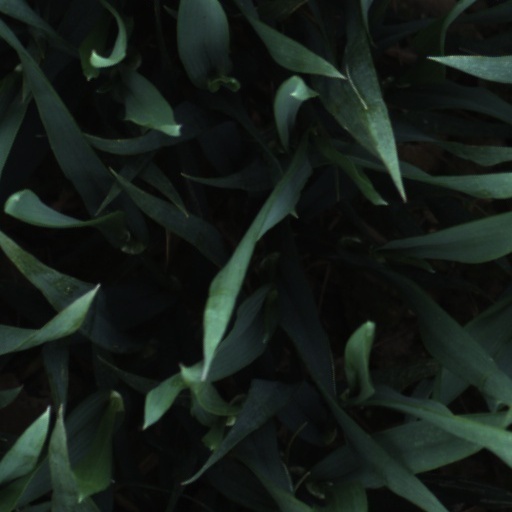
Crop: wheat